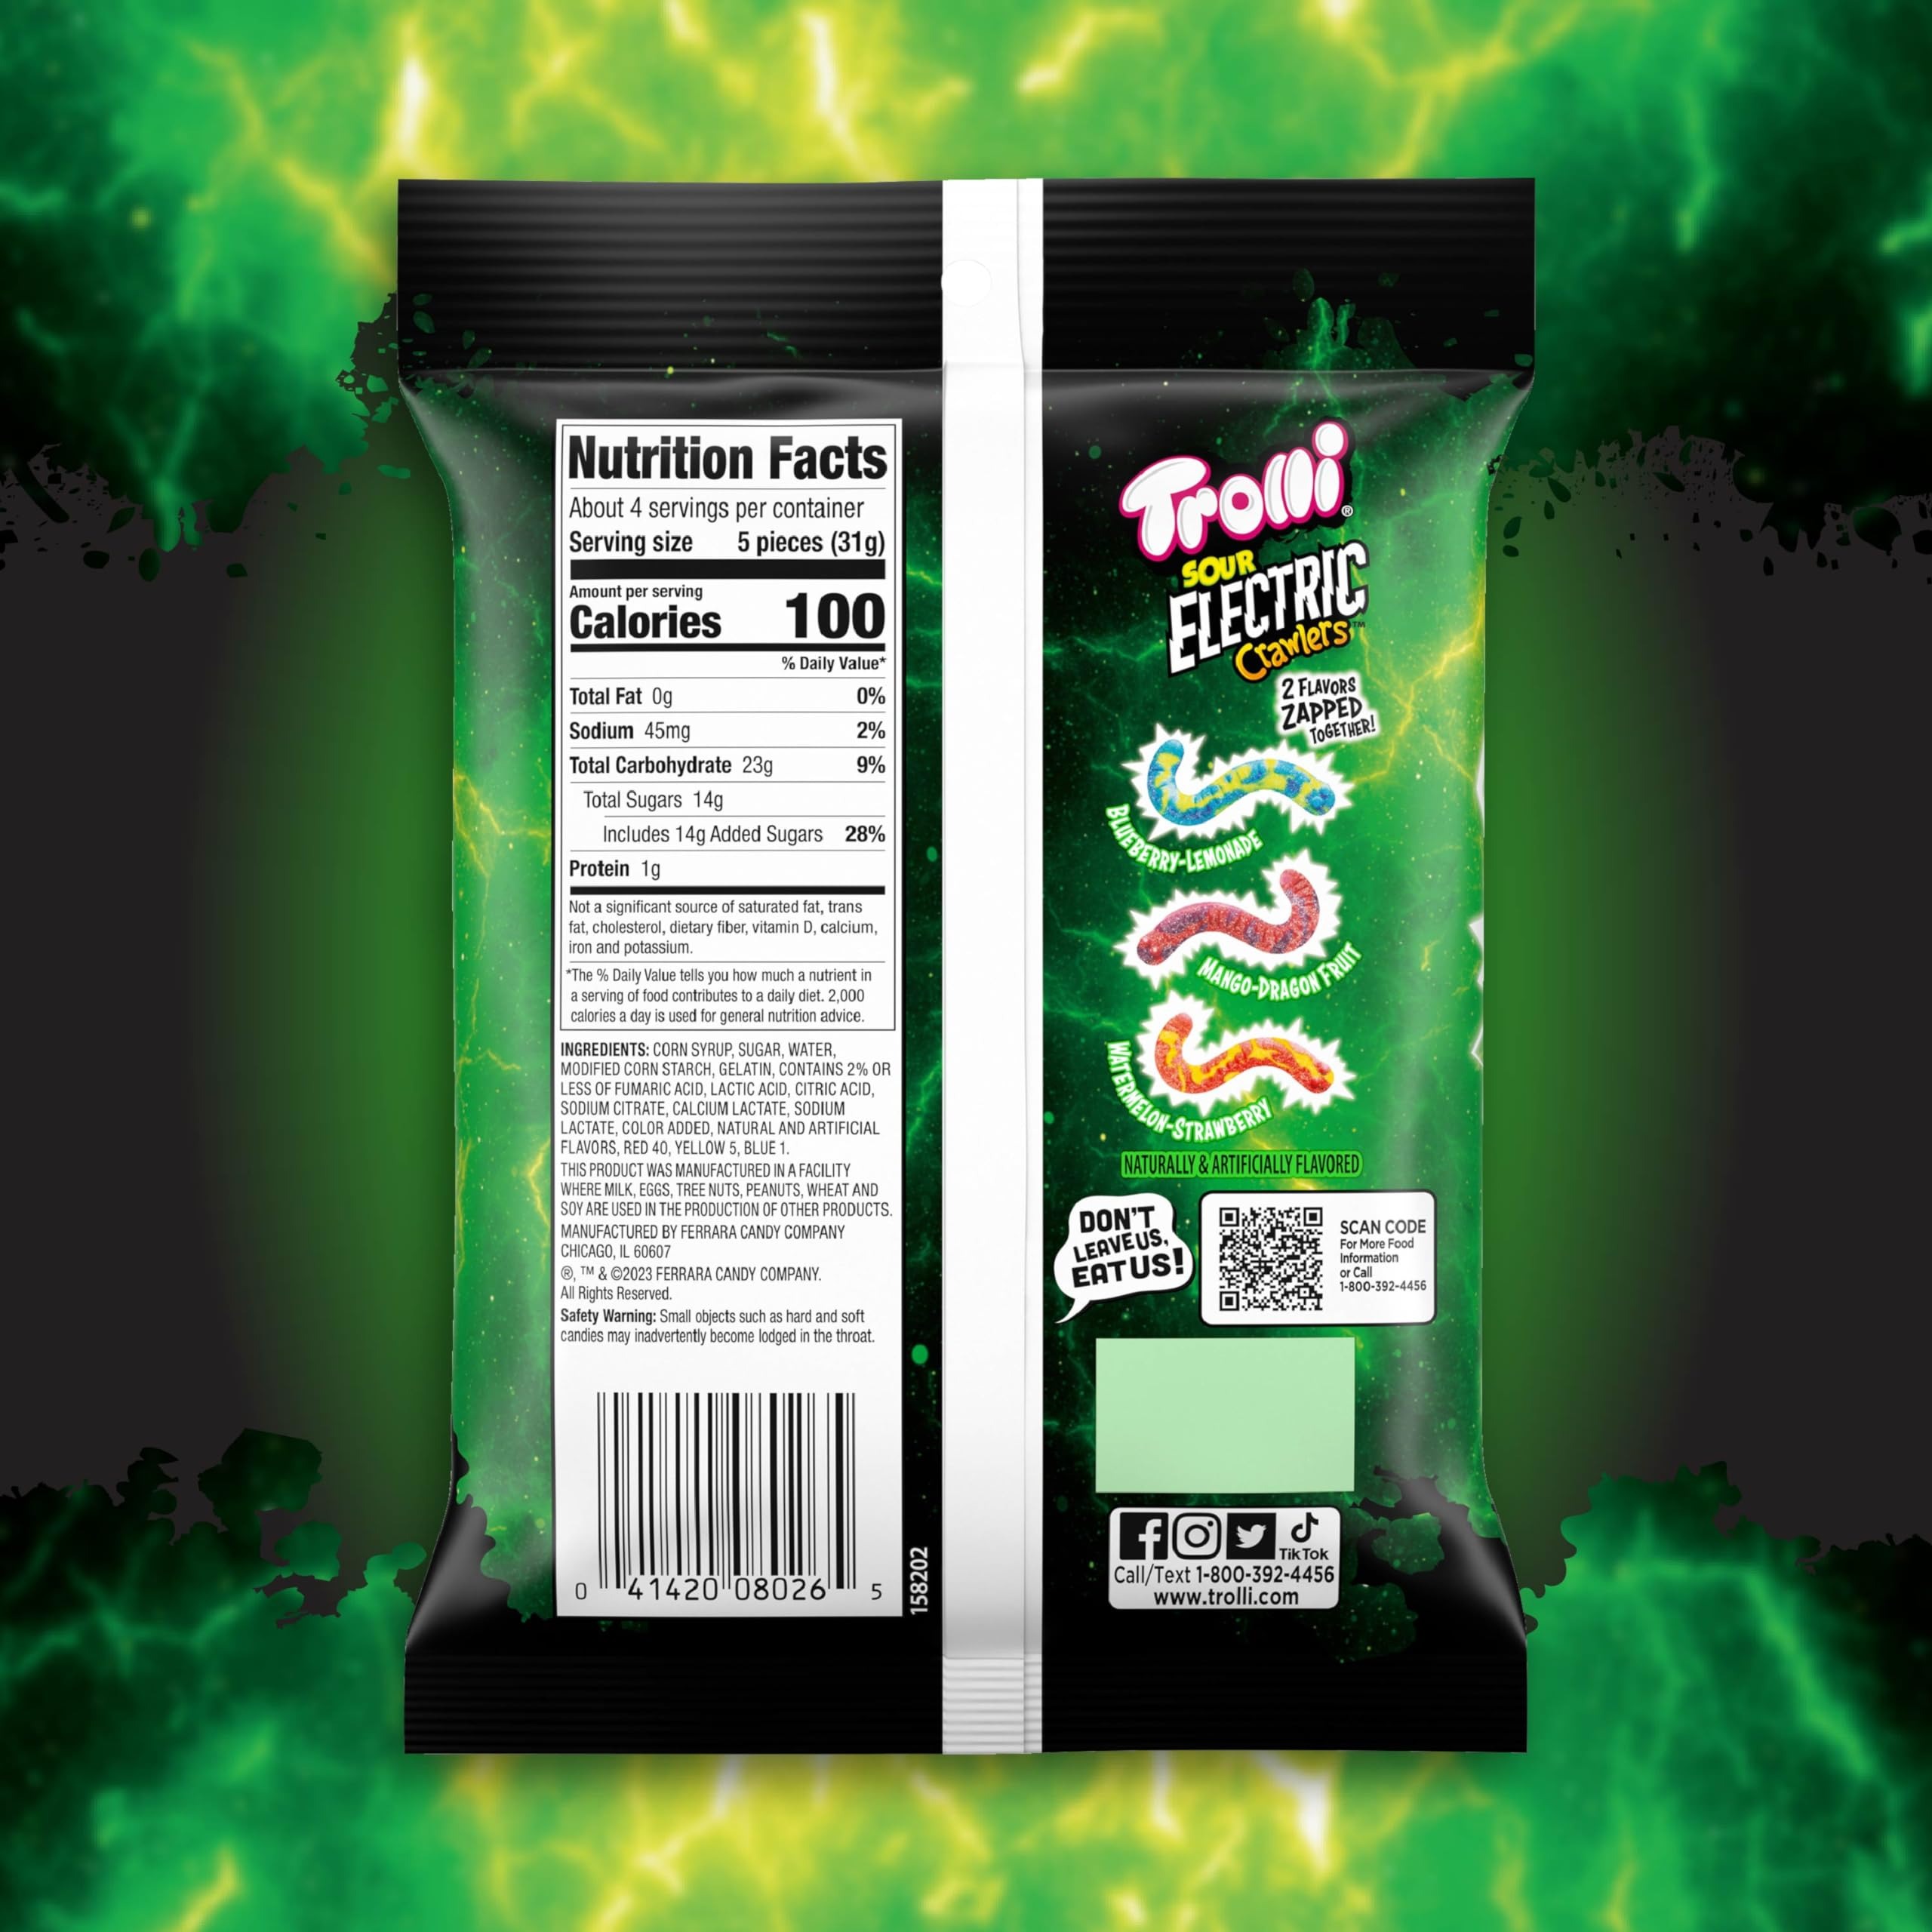
Item Name: Trolli Electric Crawlers, 4.25 Ounce
Bullet Point 1: AN ELECTRIFYING SOUR SPIN: Trolli Sour Electric Crawlers will thrill your taste buds with two mouth-puckering sour flavors spun together in every crawler.
Bullet Point 2: NEON BRIGHT COLORS: Grab a handful of exciting neon-colored candies in unique swirling patterns for treats that look as good as they taste!
Bullet Point 3: VIBRANT AND TASTY FLAVORS: Each soft and chewy gummy worm offers an unexpected flavor twist. Try the three included flavors: refreshing Watermelon-Strawberry, tangy and sweet Blueberry-Lemonade, and tropical Mango-Dragon Fruit.
Bullet Point 4: FUN TO SHARE: The eye-catching colors and unforgettable flavors of these neon-colored candies will shock everyone’s senses! Share the sour with friends or family.
Value: 4.25
Unit: Count

Price: 2.12